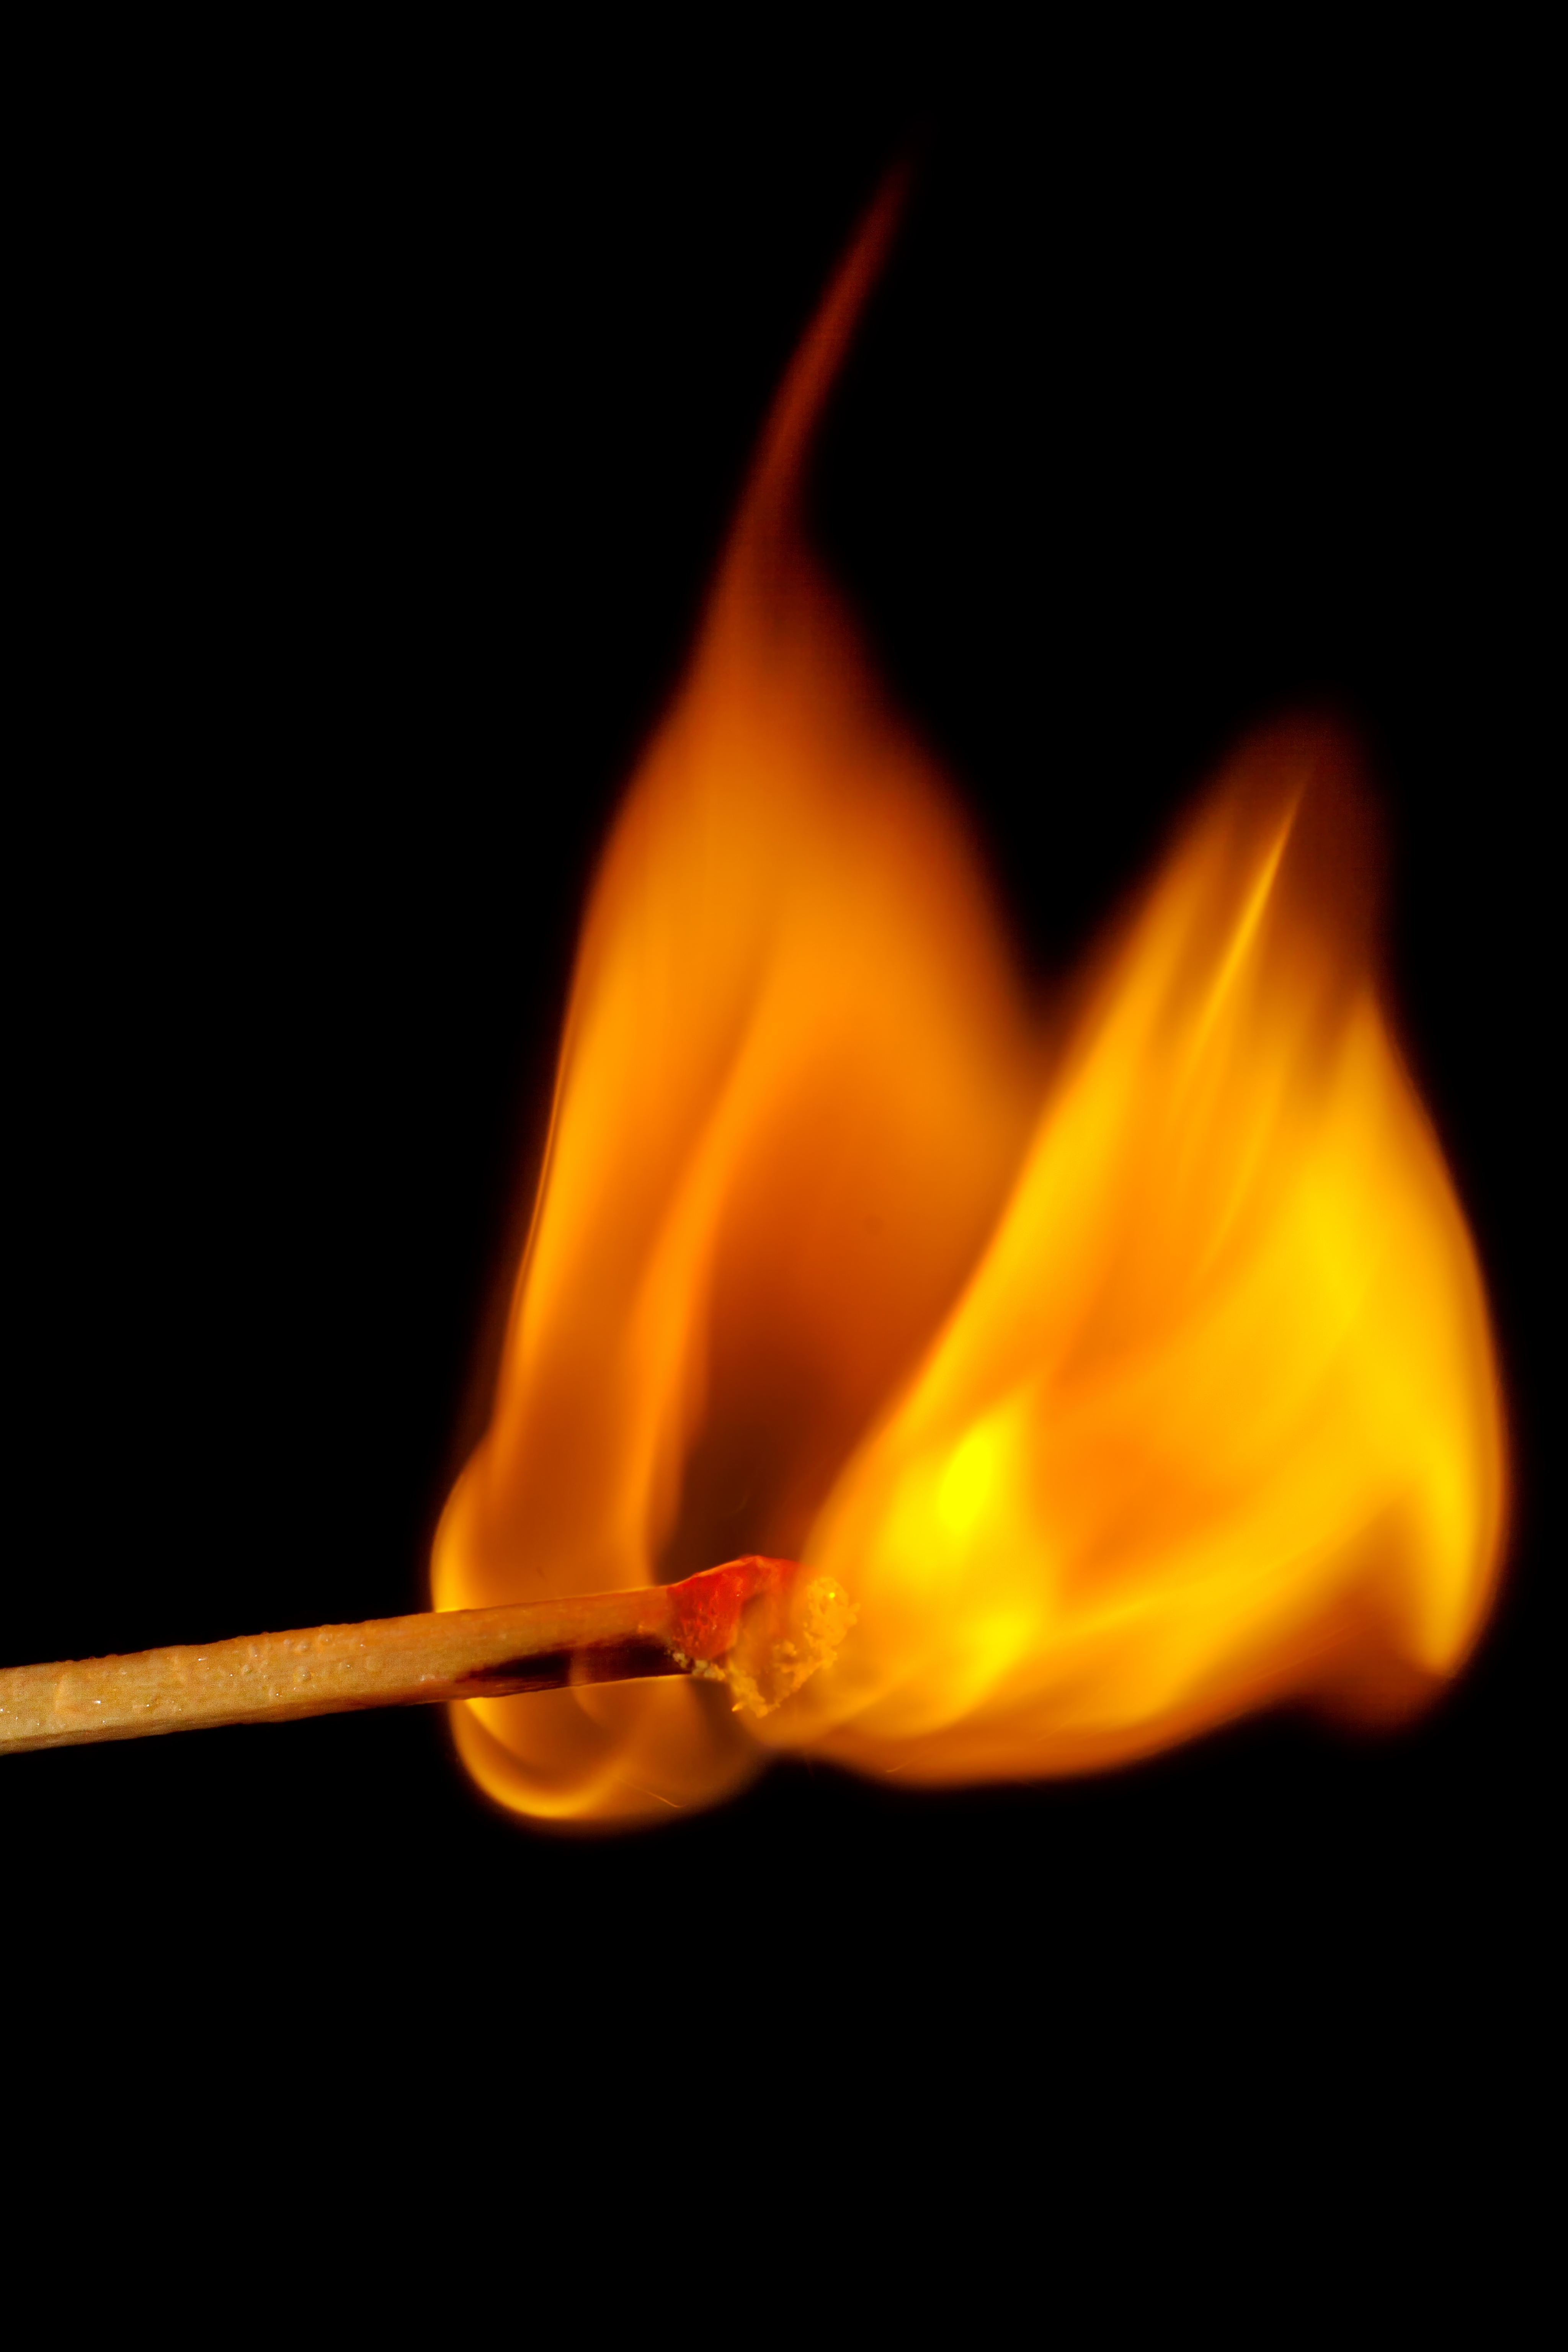
light, flower, smoke, kindle, macro, flame, fire, yellow, close, burn, lighter, match, sticks, matches, sulfur, macro photography, ignition, burns, datailaufnahme, macro photo, still life photography, match head, geological phenomenon